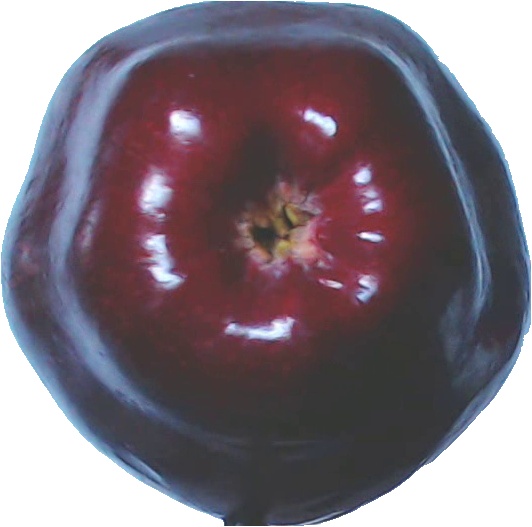
Label: apple_red_delicios_1